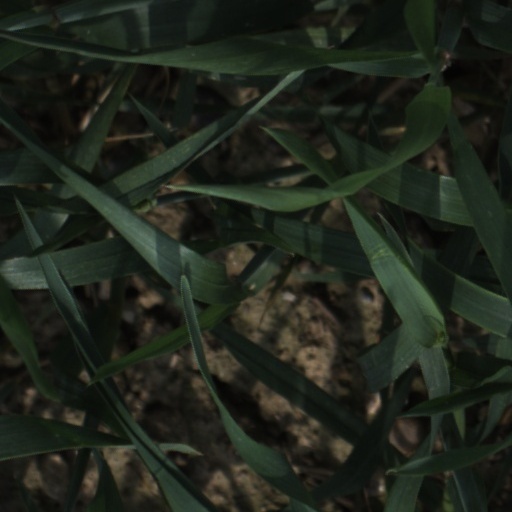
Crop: wheat